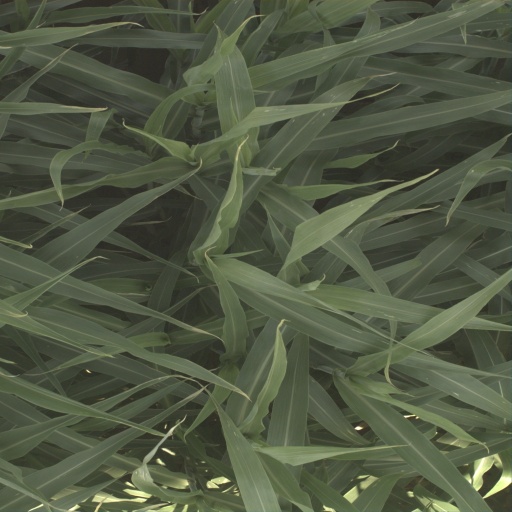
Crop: sorghum